Anagarika Govinda

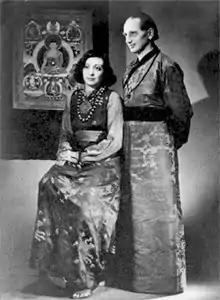
Lama Govinda and Li Gotami after their wedding in 1947.

In 1947 he married the Parsi artist Li Gotami (original name Ratti Petit, 22 April 1906 - 18 August 1988) from Bombay, who, as a painter, had been his student at Santinekan in 1934. Govinda and Li Gotami wore Tibetan styles robes and were initiates in the Drugpa Kagyu lineage. The couple lived in a house rented from the writer Walter Evans-Wentz at Kasar Devi, near Almora in northern India. Kasar Devi, in hippie circles known as 'Crank's Ridge', was a bohemian colony home to artists, writers and spiritual seekers such as Earl Brewster, Alfred Sorensen and John Blofeld. Many spiritual seekers, including the Beat Poets Allen Ginsberg and Gary Snyder, the LSD Gurus Timothy Leary and Ralph Metzner, the psychiatrist R. D. Laing, and Tibetologist Robert Thurman came to visit Govinda at his ashram. The number of visitors became so great that the couple eventually put signs to keep unwanted visitors away.